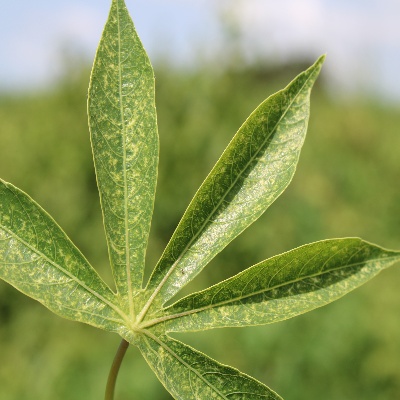
Crop: Cassava
Condition: green mite